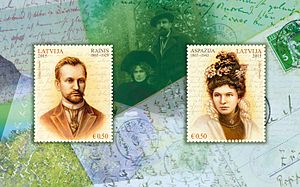
Rainis / Liv og gerning / I exil
Rainis og Aspazija på lettiske frimærker fra 2015.
Rainis, pseudonym for Jānis Krišjānis Pliekšāns, var en lettisk digter, dramatiker, oversætter og politiker. Rainis' værker omfatter de klassiske skuespil Uguns un nakts fra 1905 og Indulis un Ārija fra 1911, og en højt anset oversættelse af Goethes Faust. Hans værker havde en gennemgribende indflydelse på det litterære lettiske sprog, og den etniske symbolik han anvendte i sine større værker har været midtpunkt for den lettiske nationalisme.